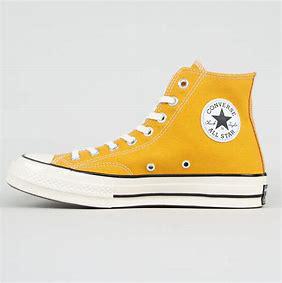
Brand: Converse
Model: Chuck 70 Hi